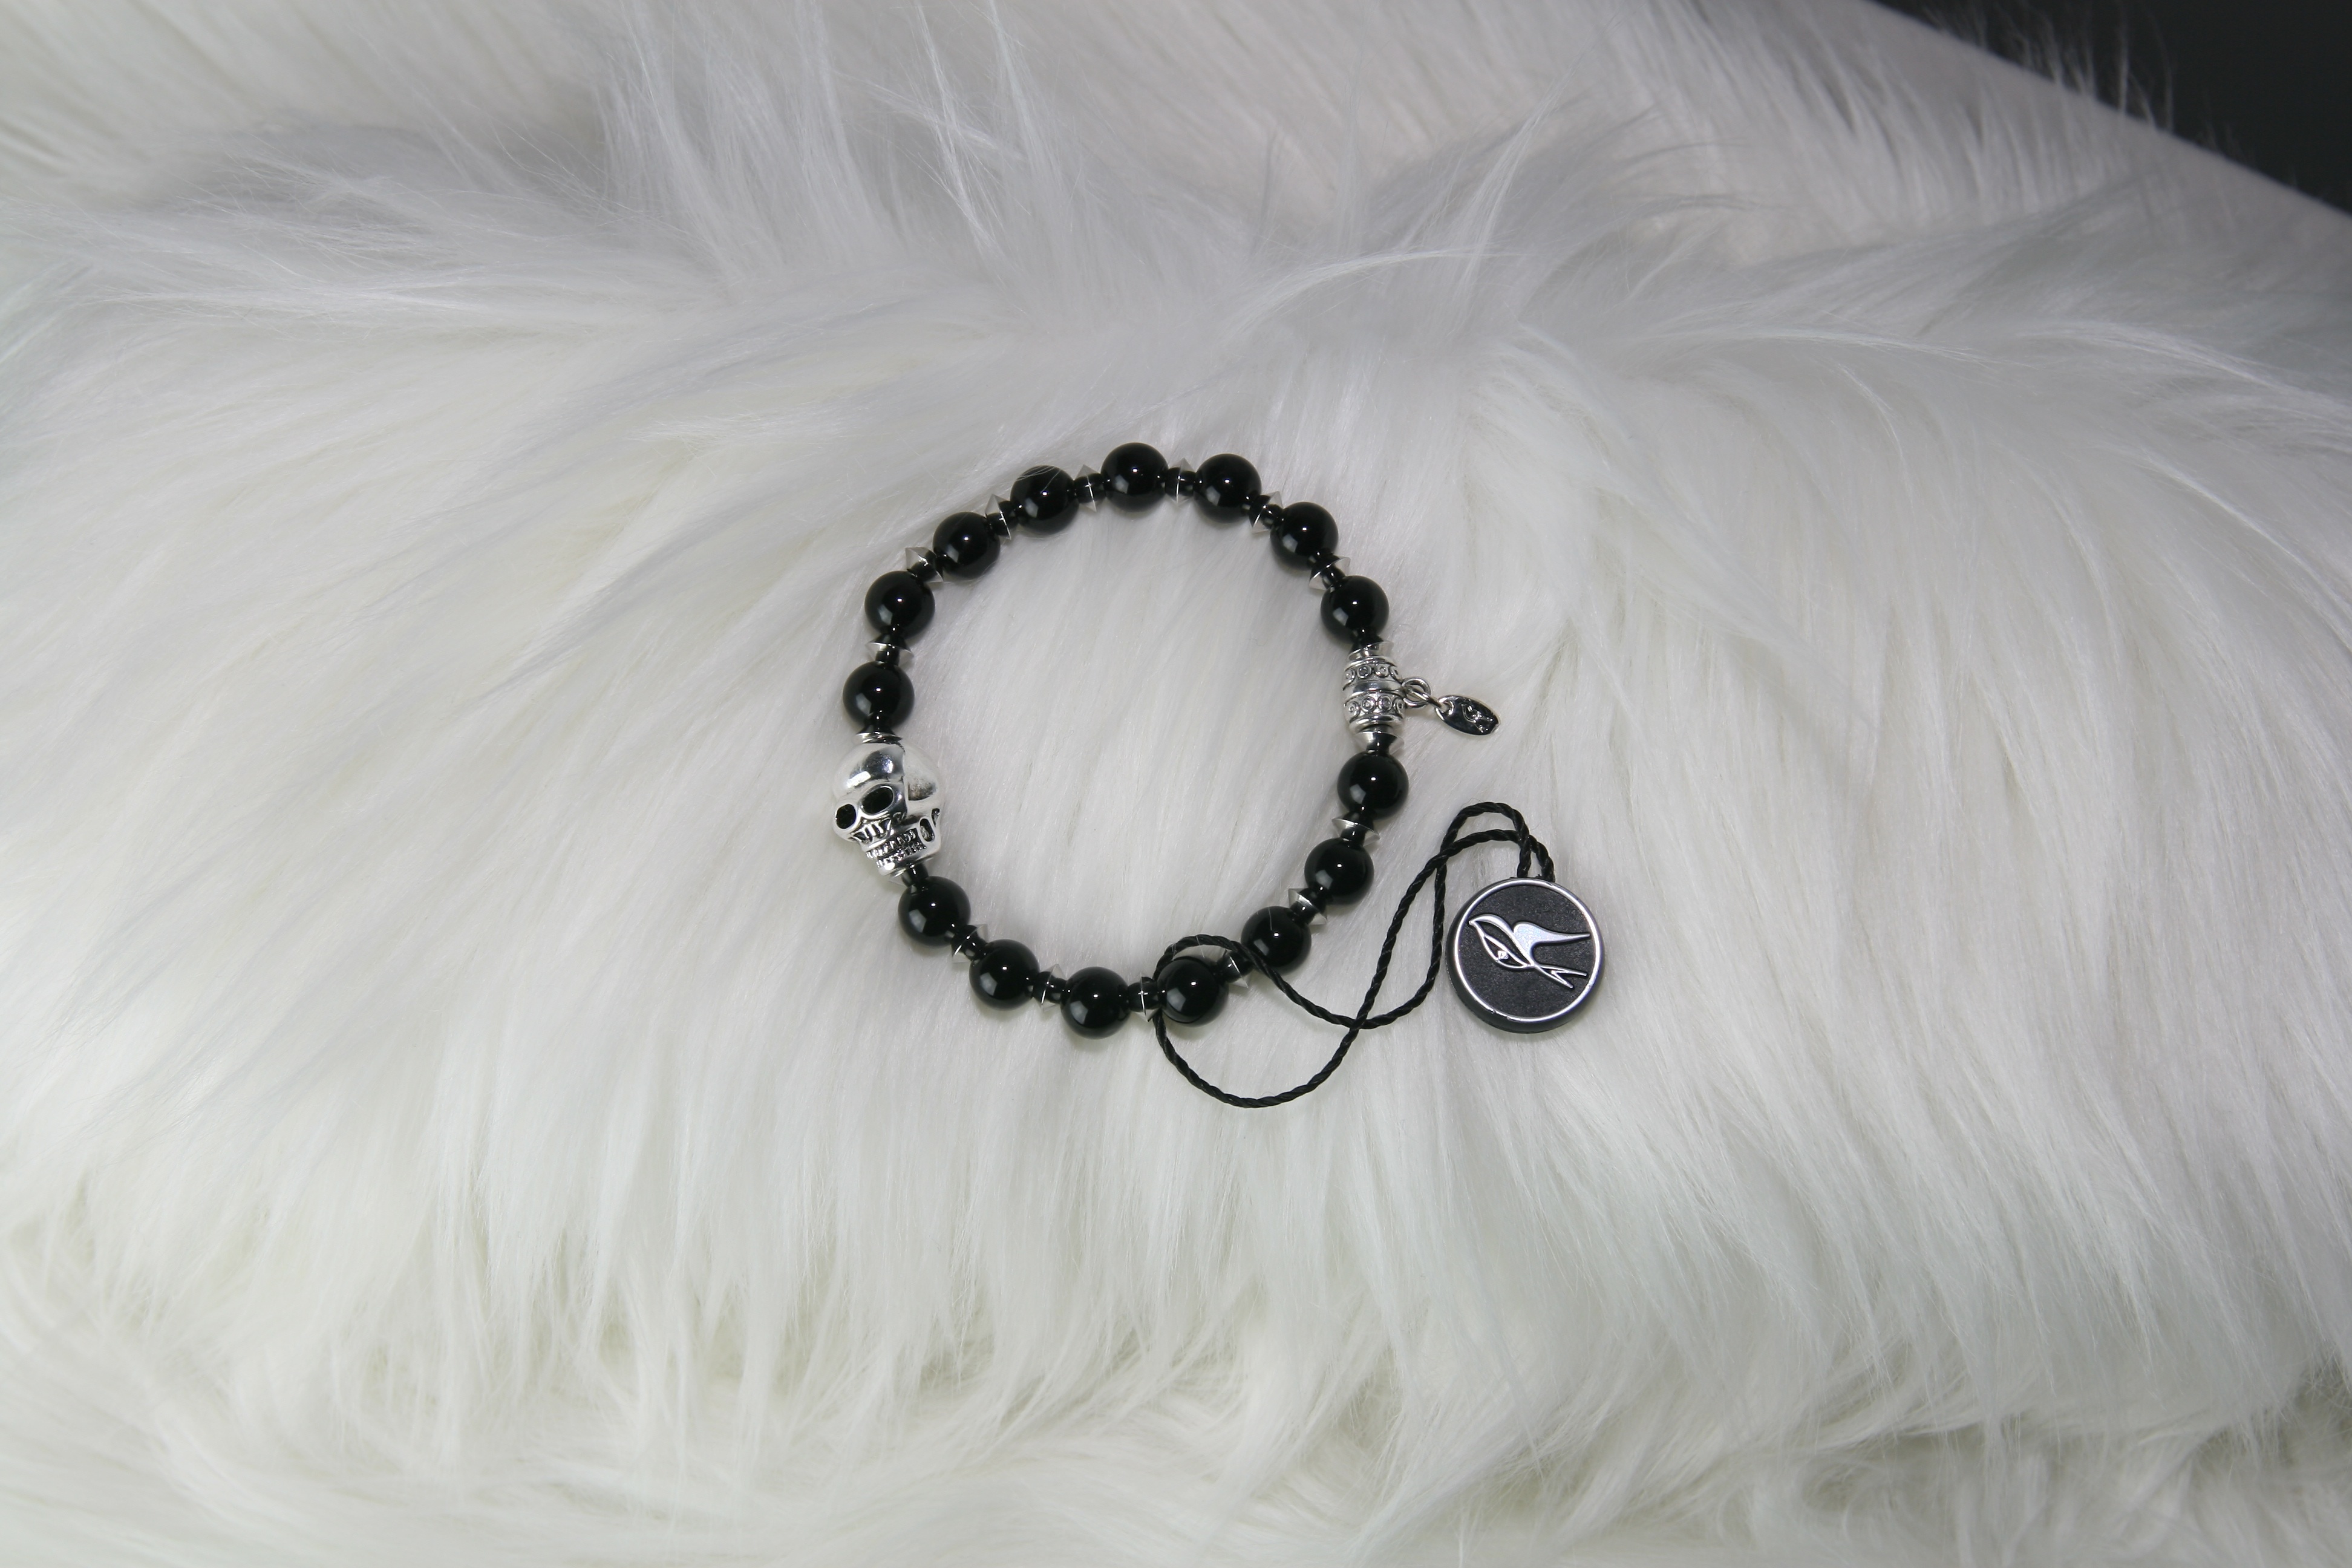
white, fur, clothing, ear, skull, material, bracelet, jewellery, textile, swallow, onyx, gemstone bracelets, fashion accessory, headpiece, hair accessory